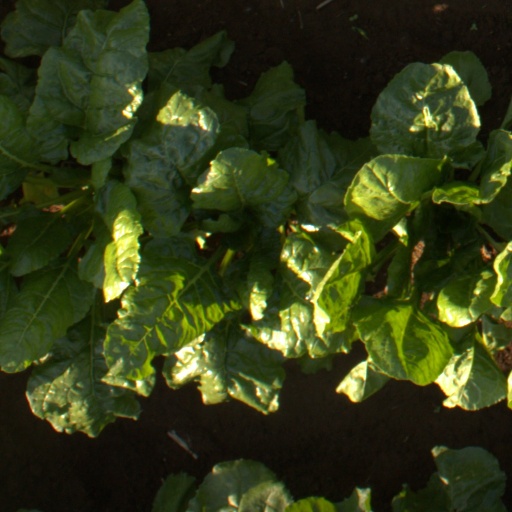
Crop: sugar beet